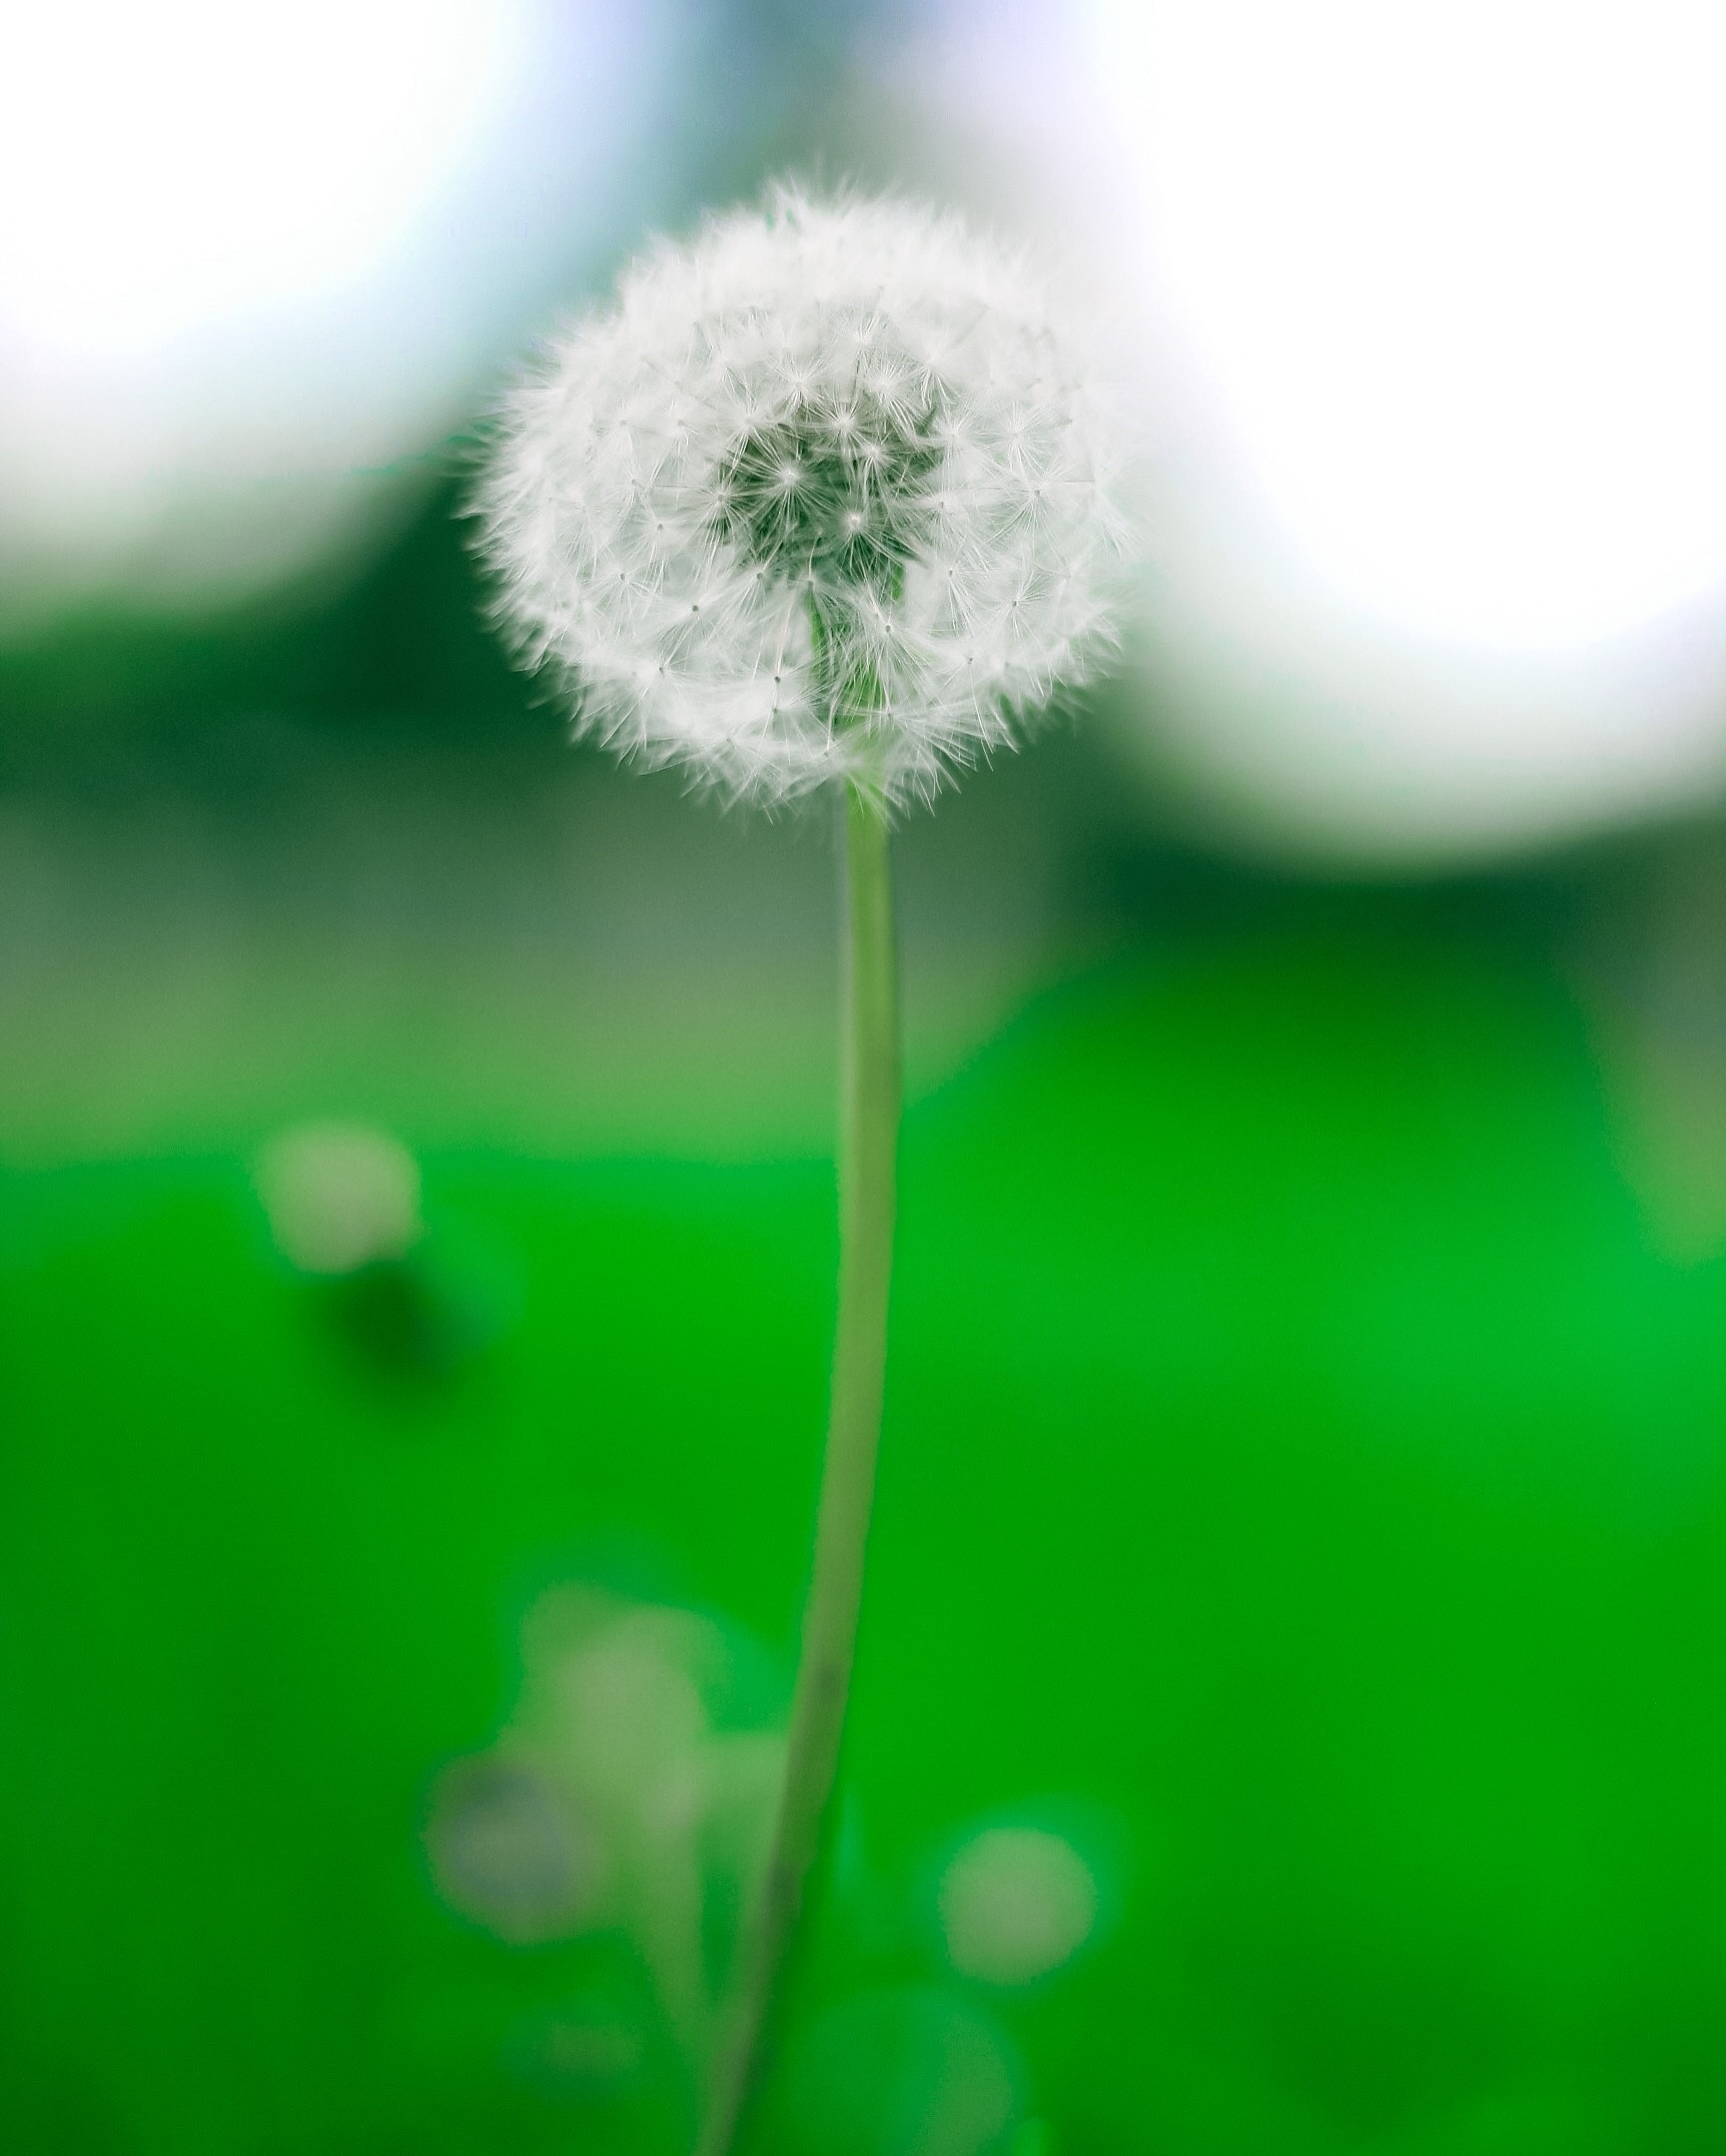
landscape, nature, grass, bokeh, plant, lawn, photography, dandelion, sunlight, leaf, flower, petal, summer, environment, green, flora, close up, outdoors, relaxation, bright, day, blurry, macro photography, flowering plant, daisy family, plant stem, land plant